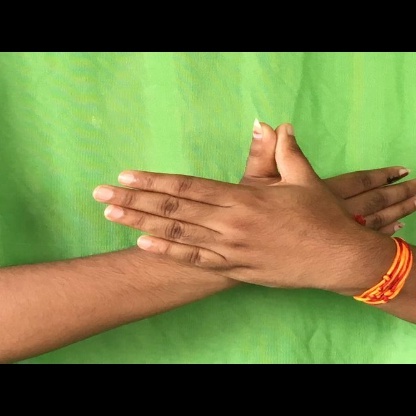
Mudra: Garuda